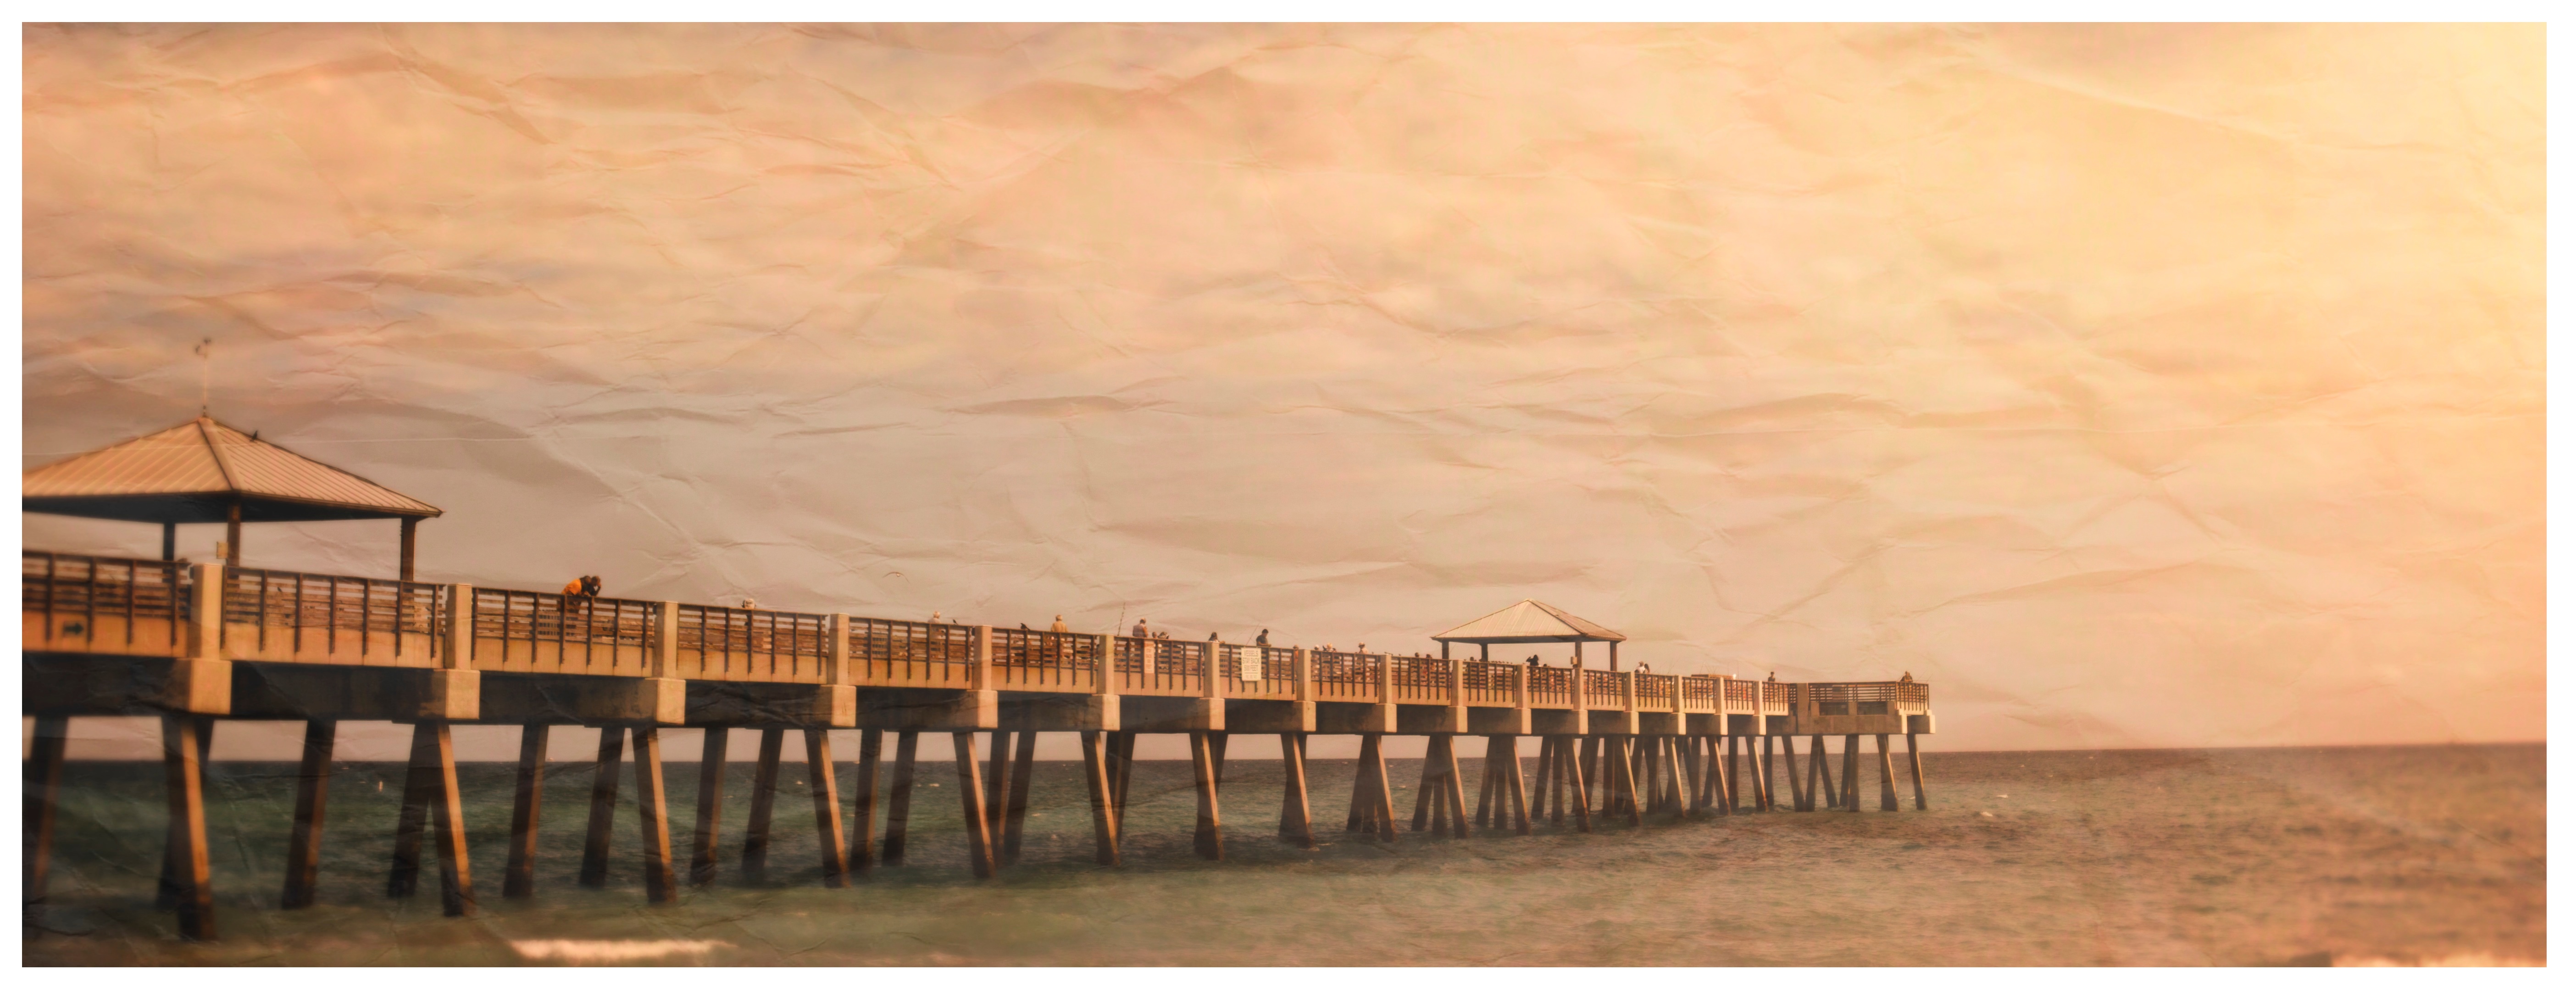
wood, painting, modern art